Alden B. Dow

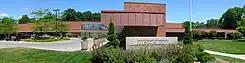
Grace A. Dow Memorial Library

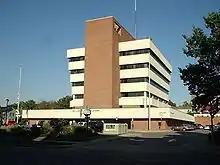
Ann Arbor City Hall

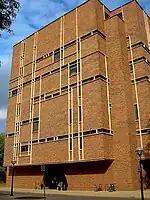
Fleming Administration Building (demolished 2022)

The Alden and Vada Dow Family Foundations were established beginning in 1960 to assist Midland and the surrounding communities. They fund programs in the arts, education, the environment, youth programs and health & human services. Grants are limited to other non-profit organizations in Central Michigan and the Northern lower peninsula with a focus on Bay, Saginaw and Midland Counties. They are a 501(c)(3) tax-exempt organization and their office is in Midland. As of 2023, they had assets of approximately $6 million, yearly expenditures of $1.15 million and revenue of $1.7 million. Trustees of the Foundation are all descendants of Alden & Vada.